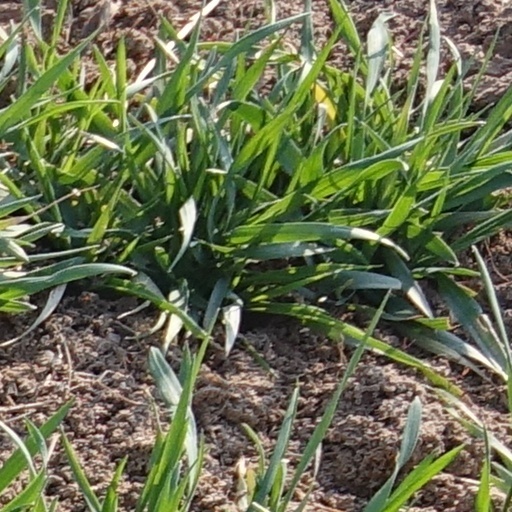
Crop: wheat